Oudola

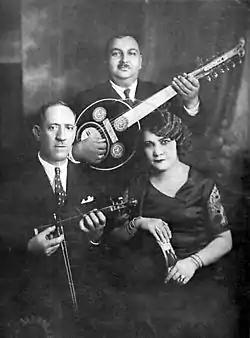
Smyrna Trio (R-L) Dimitrios Semsis, Agapios Tomboulis(Oudola), Roza Eskenazi (Athens, 1932)

The Oudola is a stringed musical instrument. It is said to have been custom-built for Agapios Tomboulis, according to